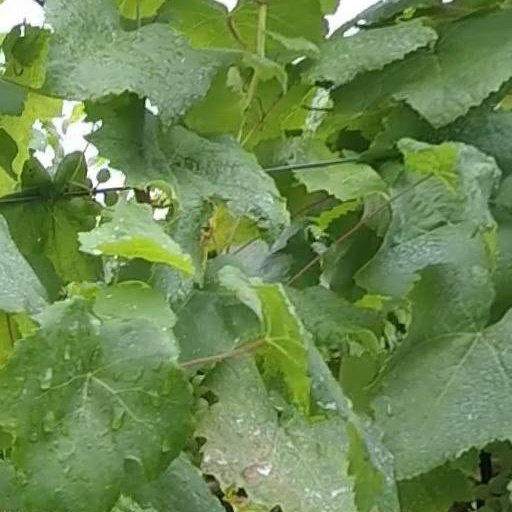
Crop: grape